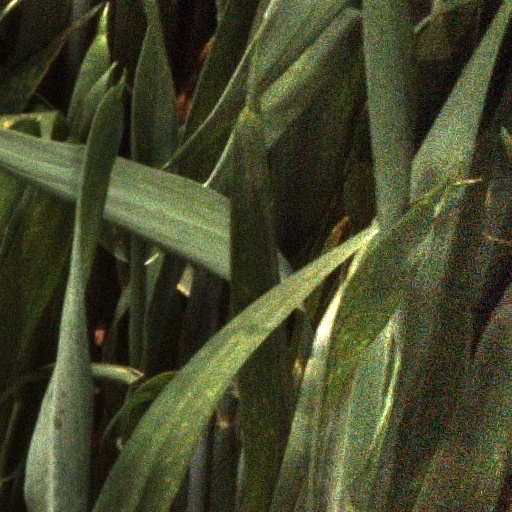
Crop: wheat